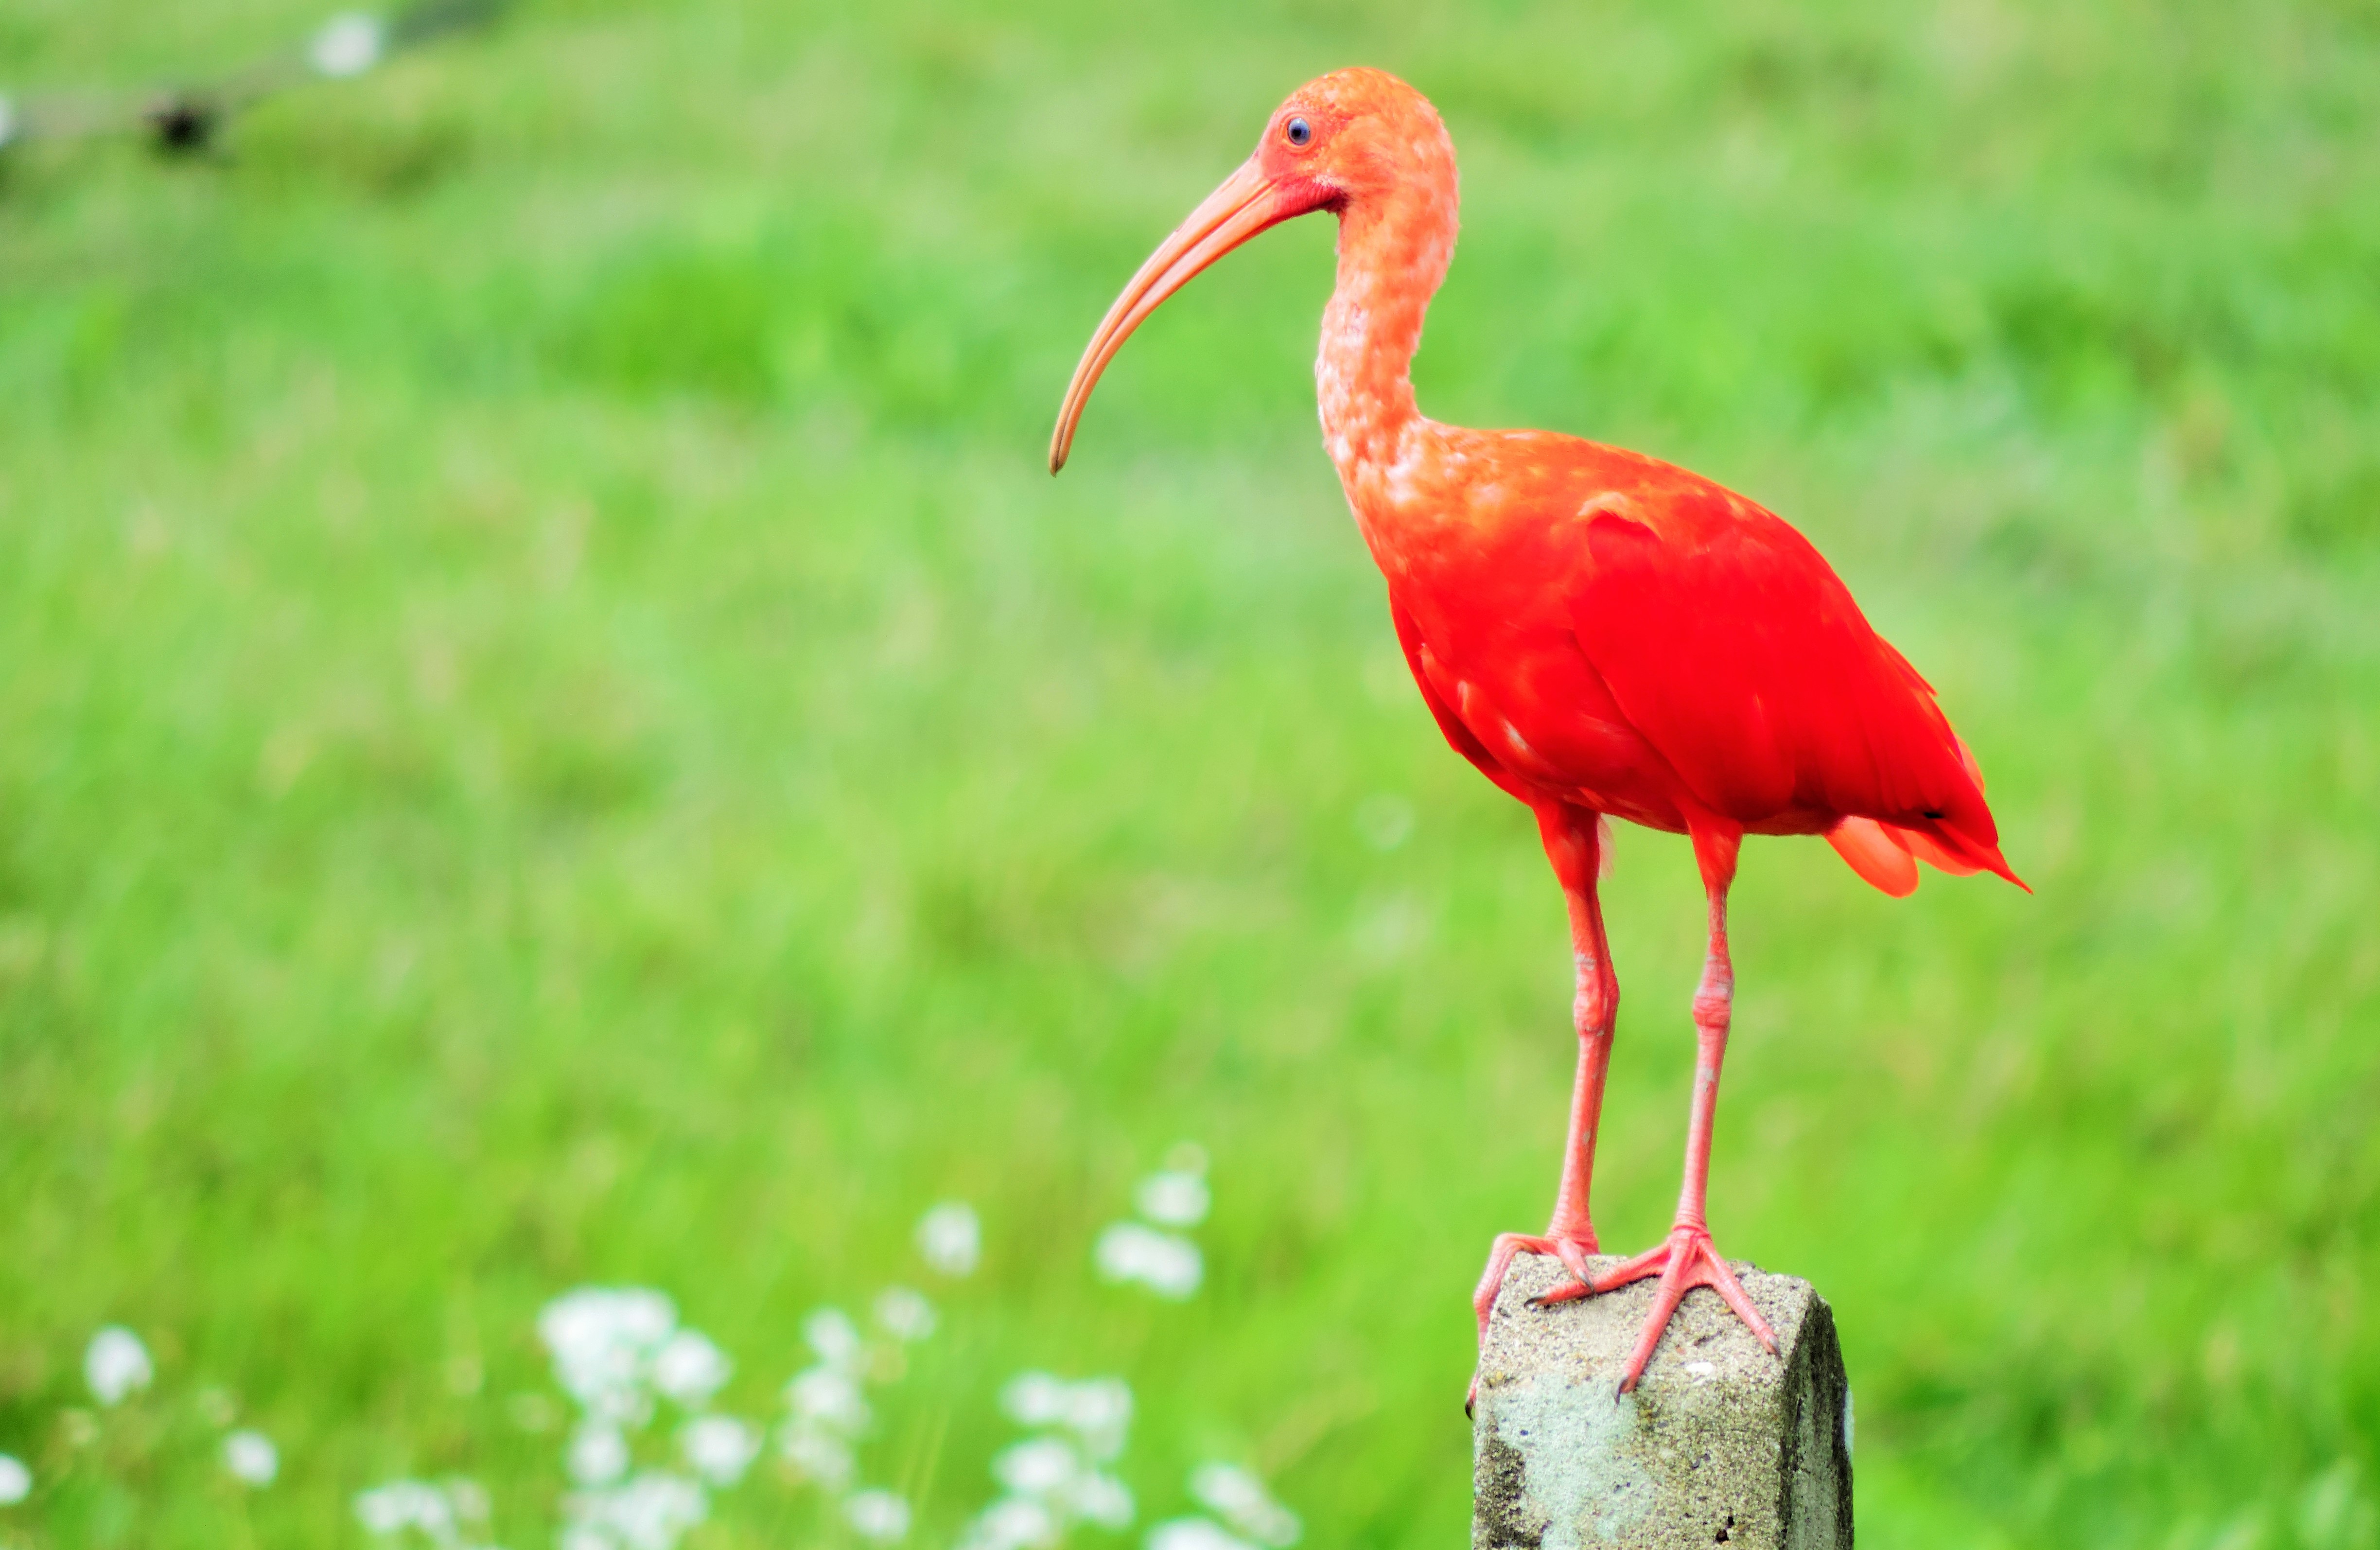
nature, bird, vertebrate, beak, ibis, crane like bird, wildlife, organism, ciconiiformes, adaptation, pelecaniformes, crane, stork